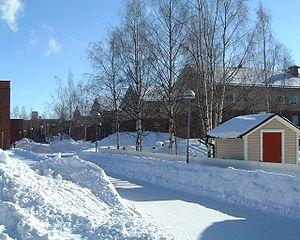
Le programme million est le nom d'un programme de logement mis en œuvre en Suède entre 1965 et 1974 par le parti au pouvoir, le Parti social-démocrate suédois des travailleurs, pour s'assurer que tous les habitants du pays puissent avoir une habitation à un prix raisonnable.